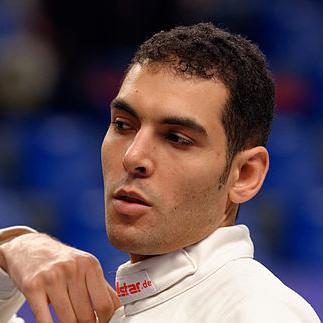
Age: 27